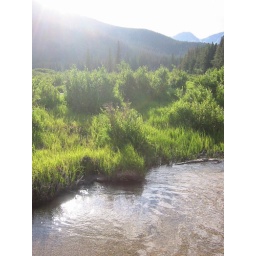
Clear skies and clear water marked this wonderful valley in Rocky Mountain National Park